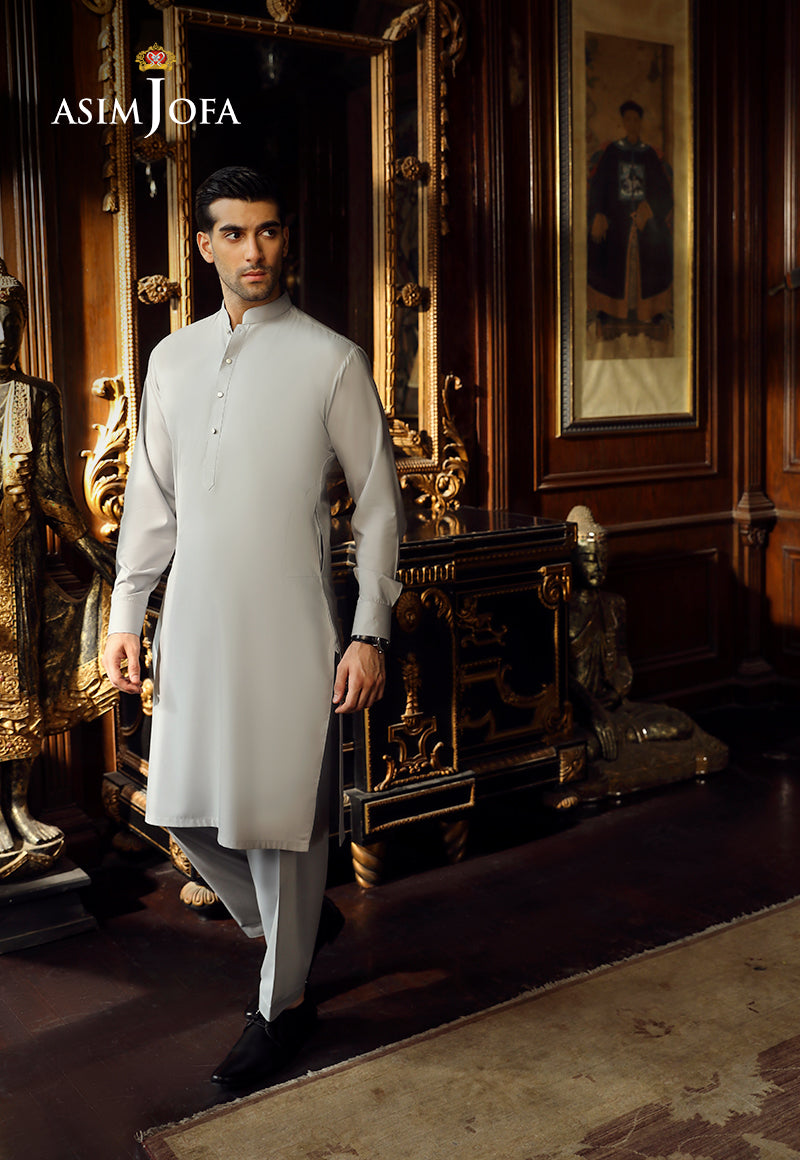
grey muharram suit jacket